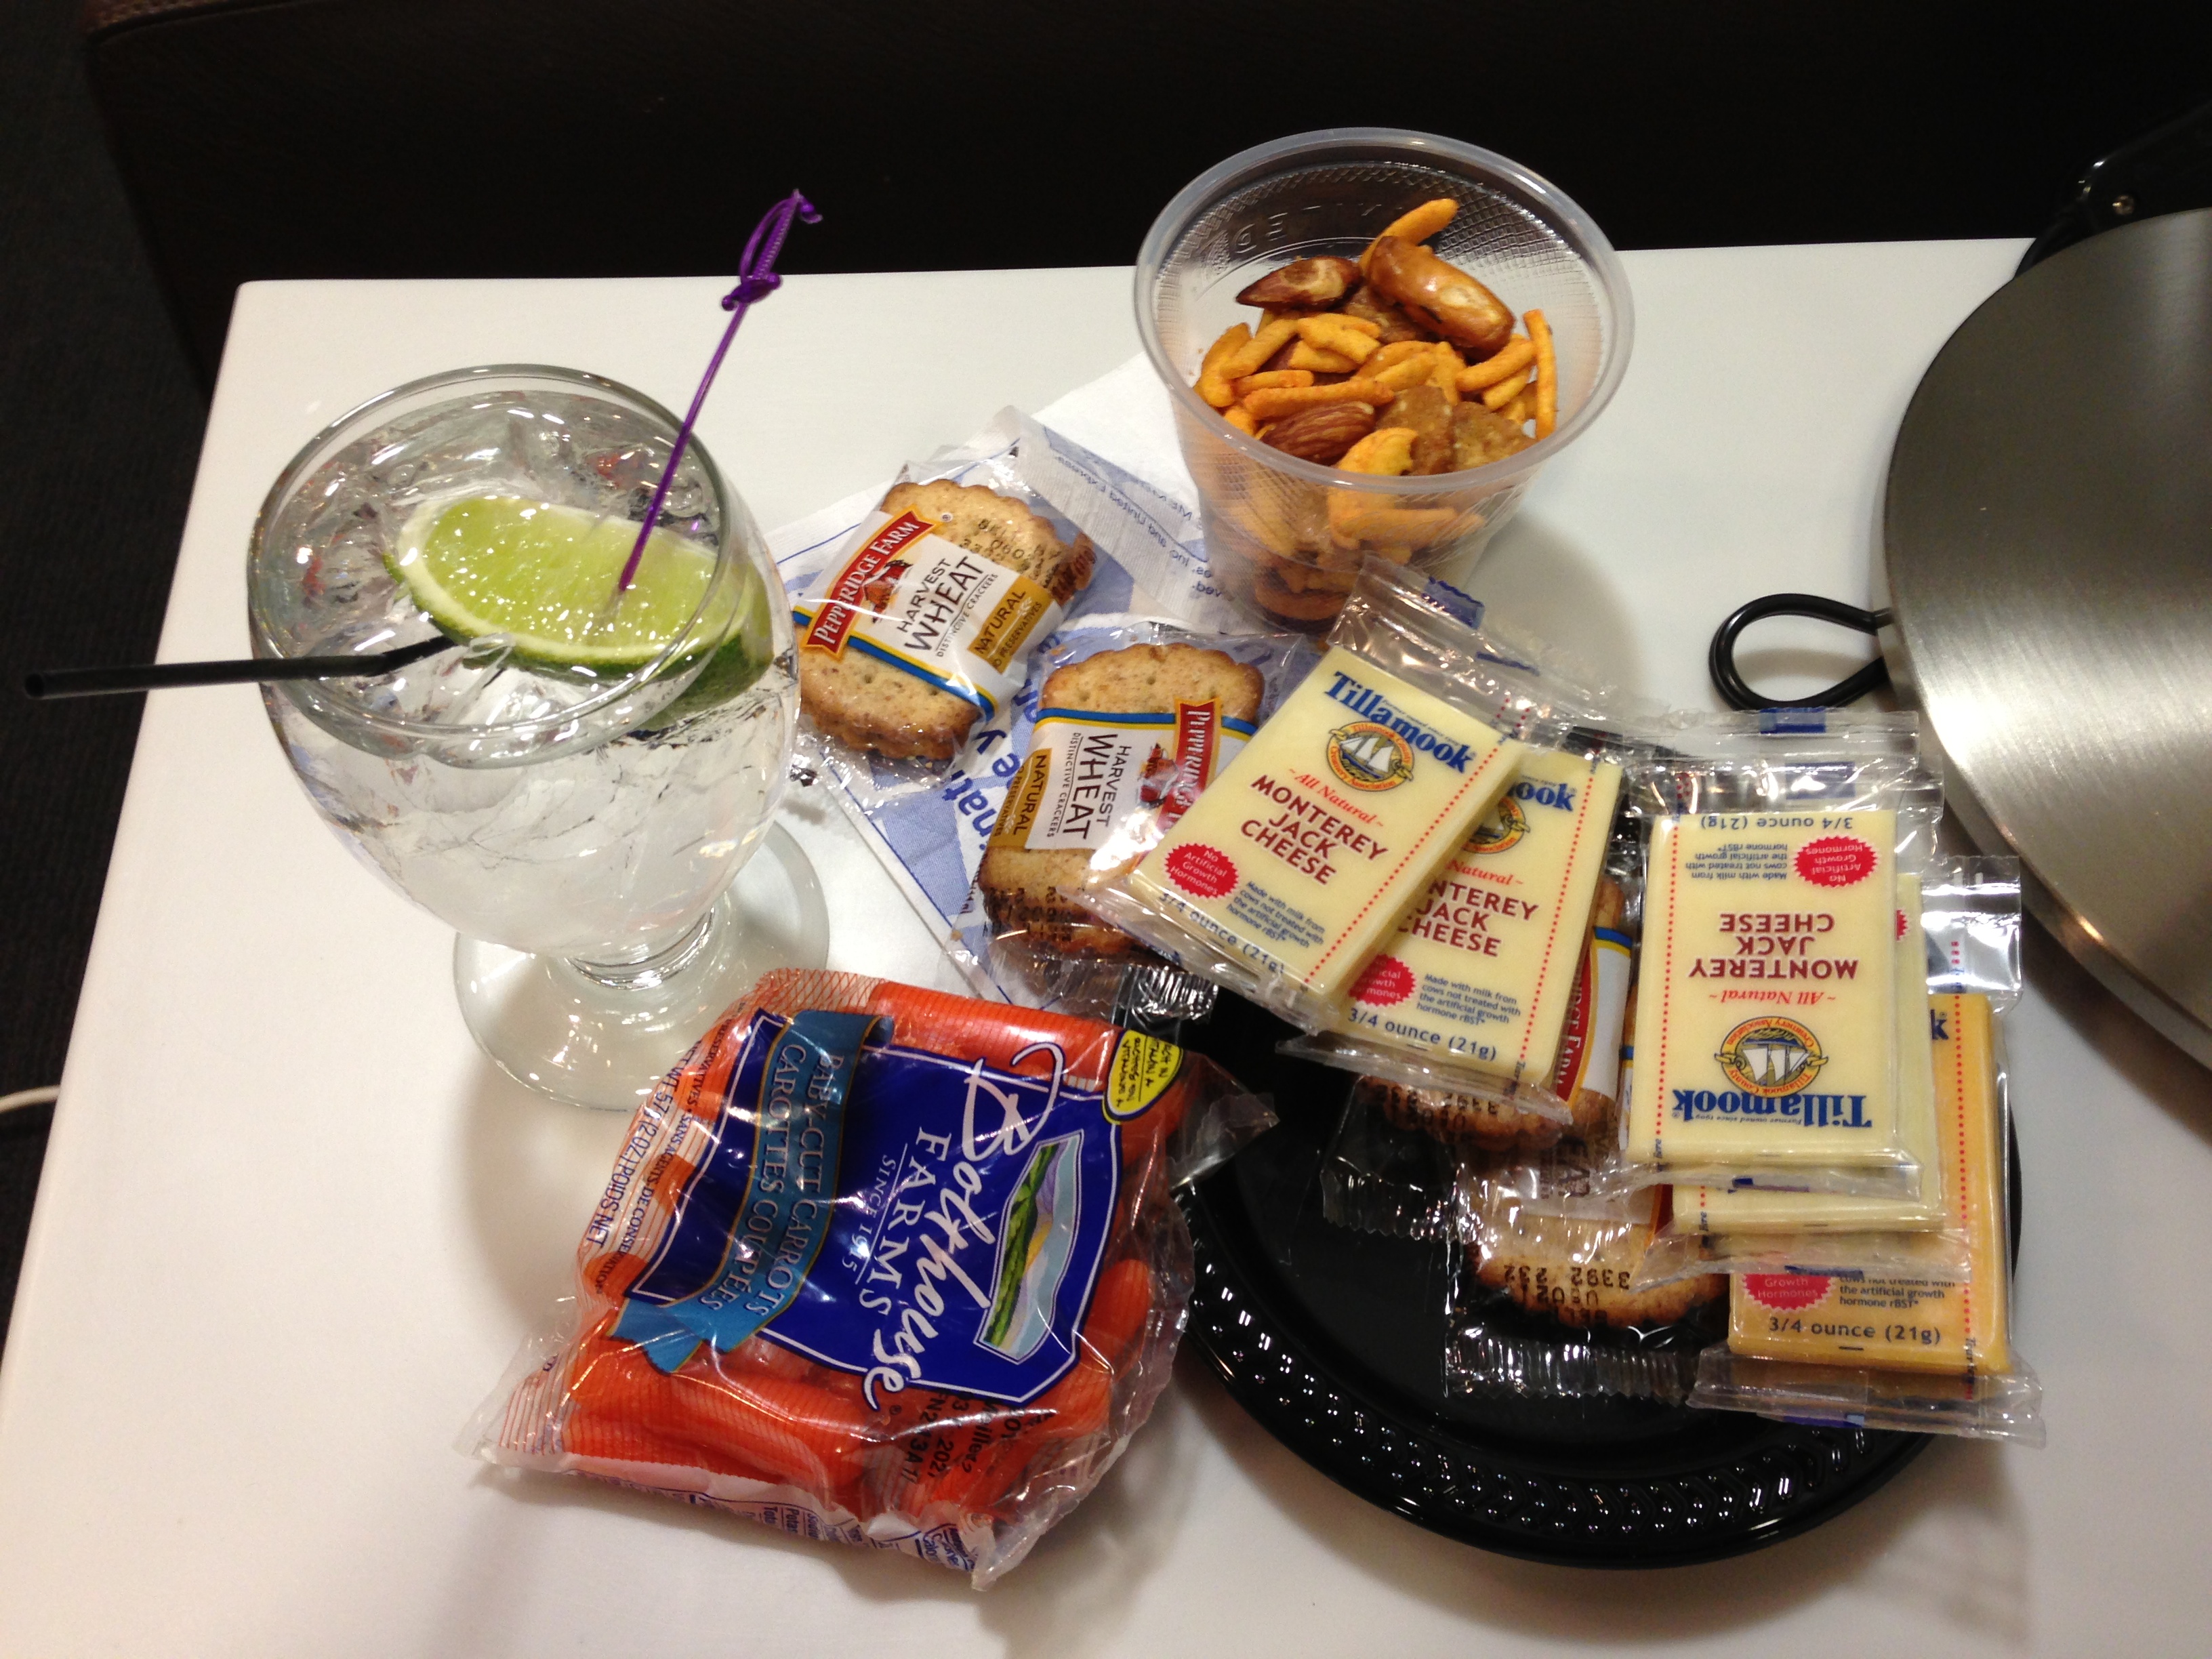
meal, food, dessert, sweetness, flavor, uploaded by flickrmobile, flickriosapp filter nofilter, sense, snack food